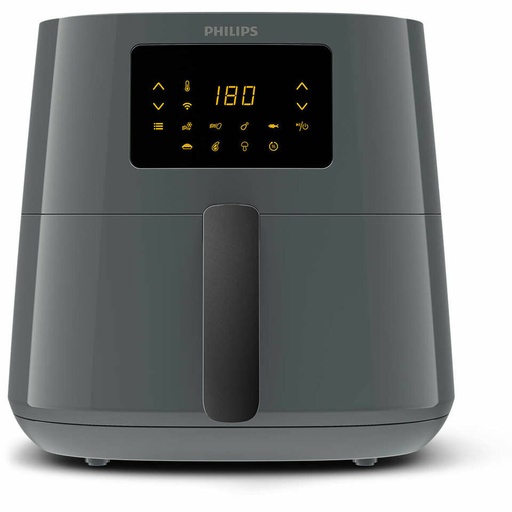
Friggitrice ad Aria Philips HD9280/60 Grigio 2000 W
Se cerchi elettrodomestici per la tua casa ai migliori prezzi, non lasciarti sfuggire Friggitrice ad Aria Philips HD9280/60 Grigio 2000 W e una vasta selezione di piccoli elettrodomestici di qualità! Capacità: 6,2 L Prodotto plug-in: Sì Tipo di presa: Spina EU Potenza: 2000 W Colore: Nero Grigio Funzioni: Friggere Funzione mantieni al caldo Tipo: Friggitrice ad Aria Friggitrice Caratteristiche: Spegnimento automatico Facile da pulire Telecomando Touch Recipiente estraibile Tecnologia: LED Lunghezza del cavo: 0,8 m Luce: Indicatore luminoso Termostato: Regolabile General Product Safety Regulations information: PHILIPS IBERICA SA C/ María De Portugal, 1 28050 - Madrid +34913496580 info.ips@philips.com https://www.philips.es/
Brand: Philips
Category: Home & Garden > Kitchen & Dining > Kitchen Appliances > Air Fryers